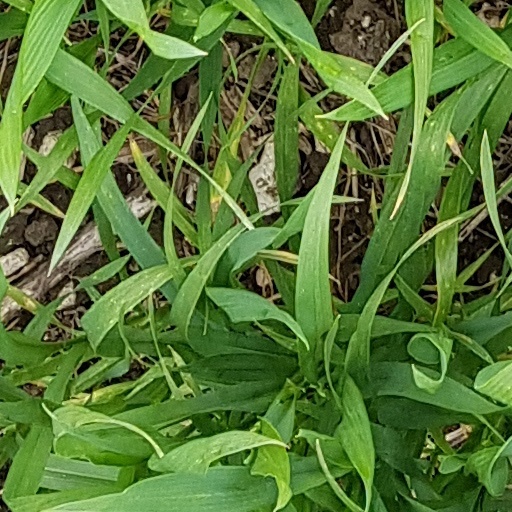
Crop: wheat